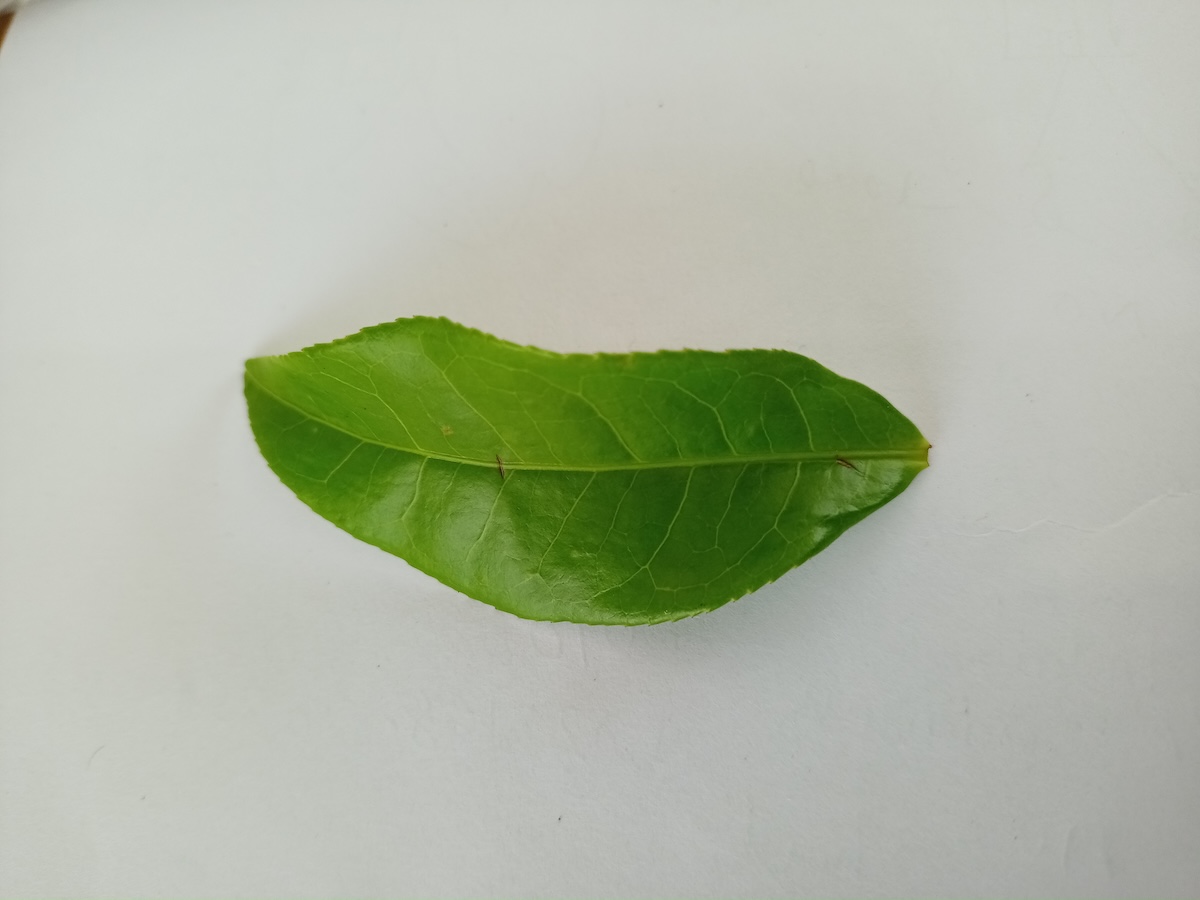
Label: Healthy leaf